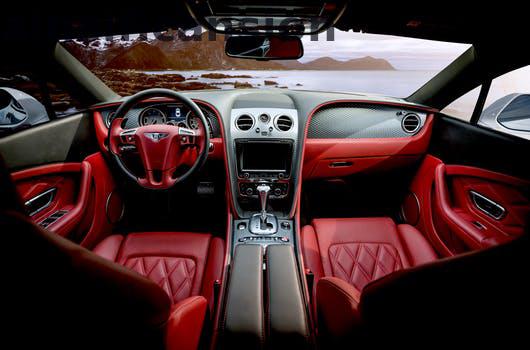
Label: Watermark